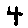
Label: 4